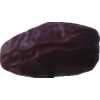
Label: dates